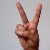
The image shows a hand gesture representing the letter 'V' in Indian Sign Language.